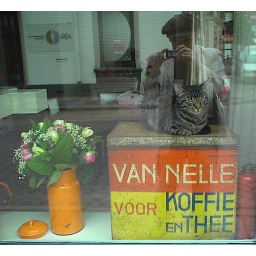
Sleepy cat in window